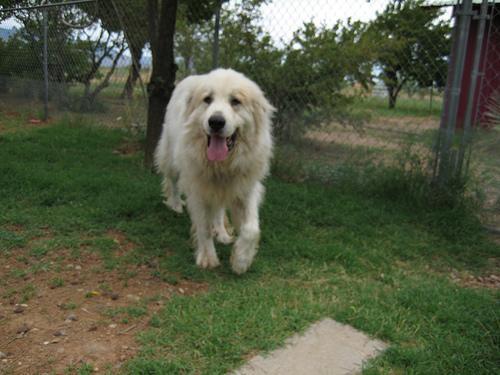
Great_Pyrenees